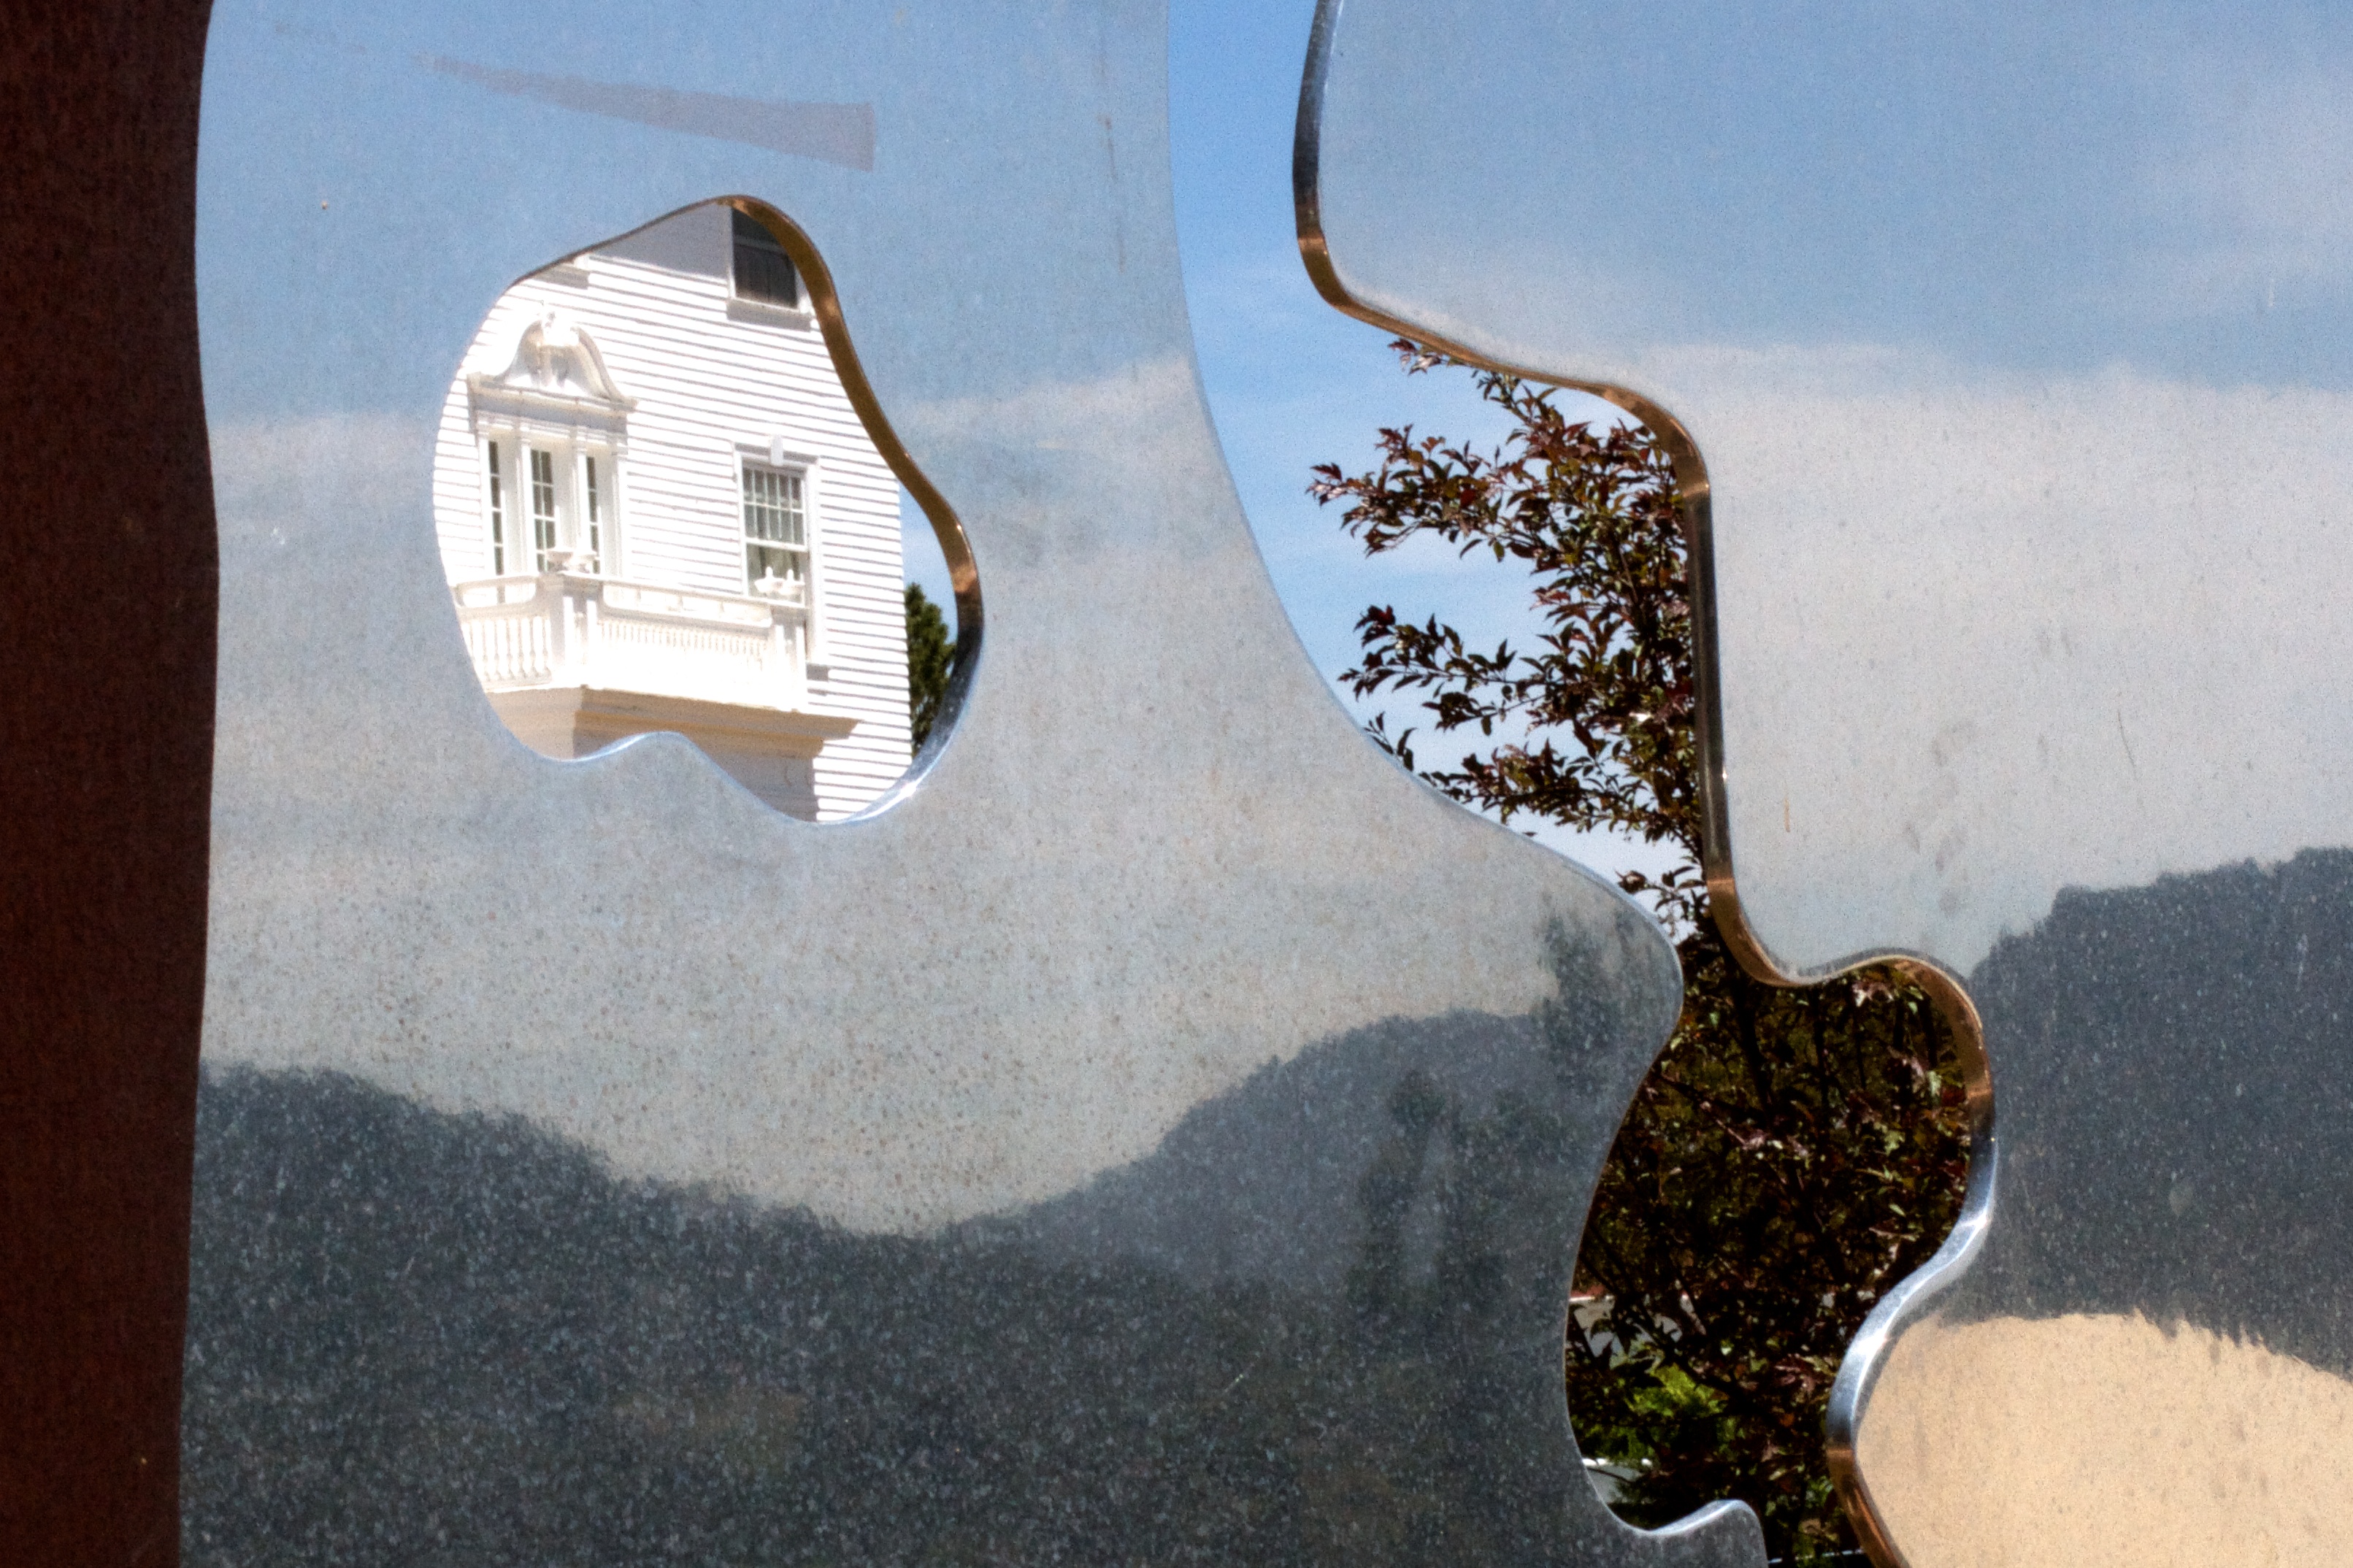
wing, sculpture